Private Master

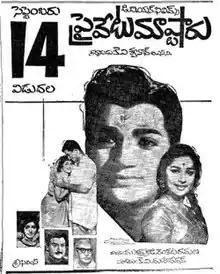
Theatrical release poster

Private Master is a 1967 Indian Telugu-language drama film directed by K. Viswanath. The titular private master is played by Ram Mohan with Krishna as the main antagonist. The film title "Private Master" is special for its use of English in an era of Telugu-only titles. The producer decided to use an English title which in Telugu means "Tuition Teacher".